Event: Nepal Earthquake
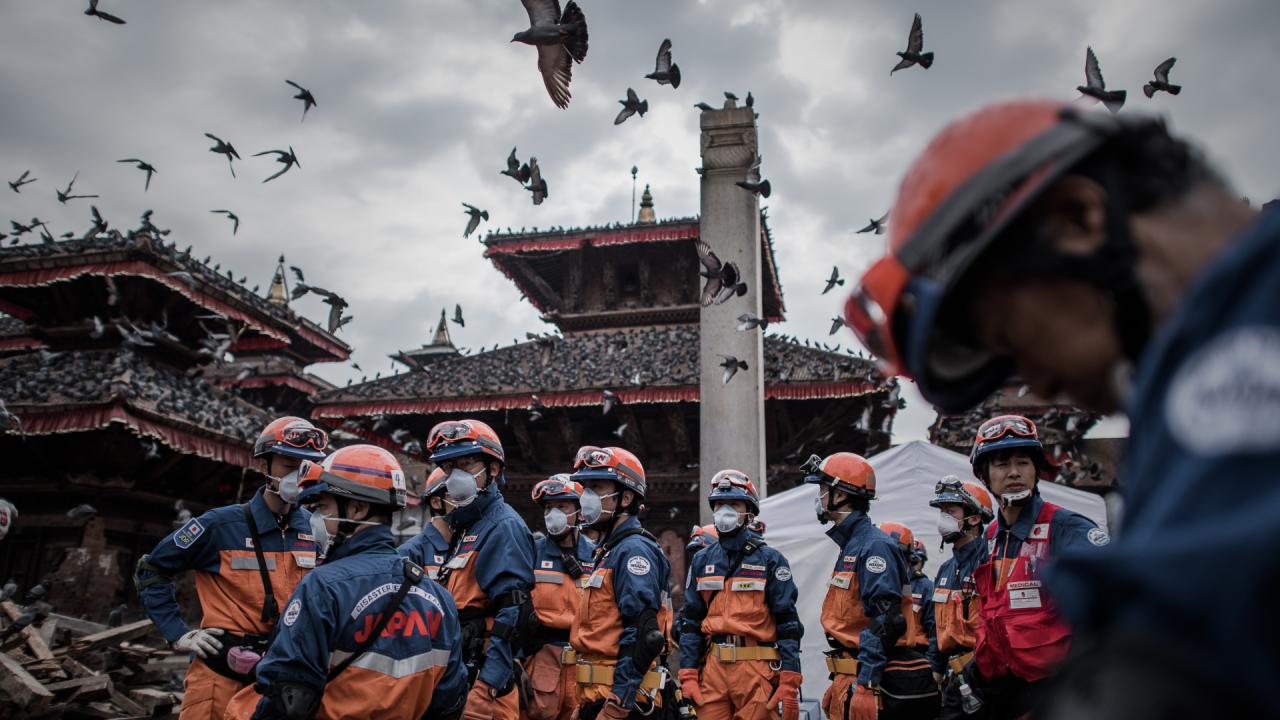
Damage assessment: damage